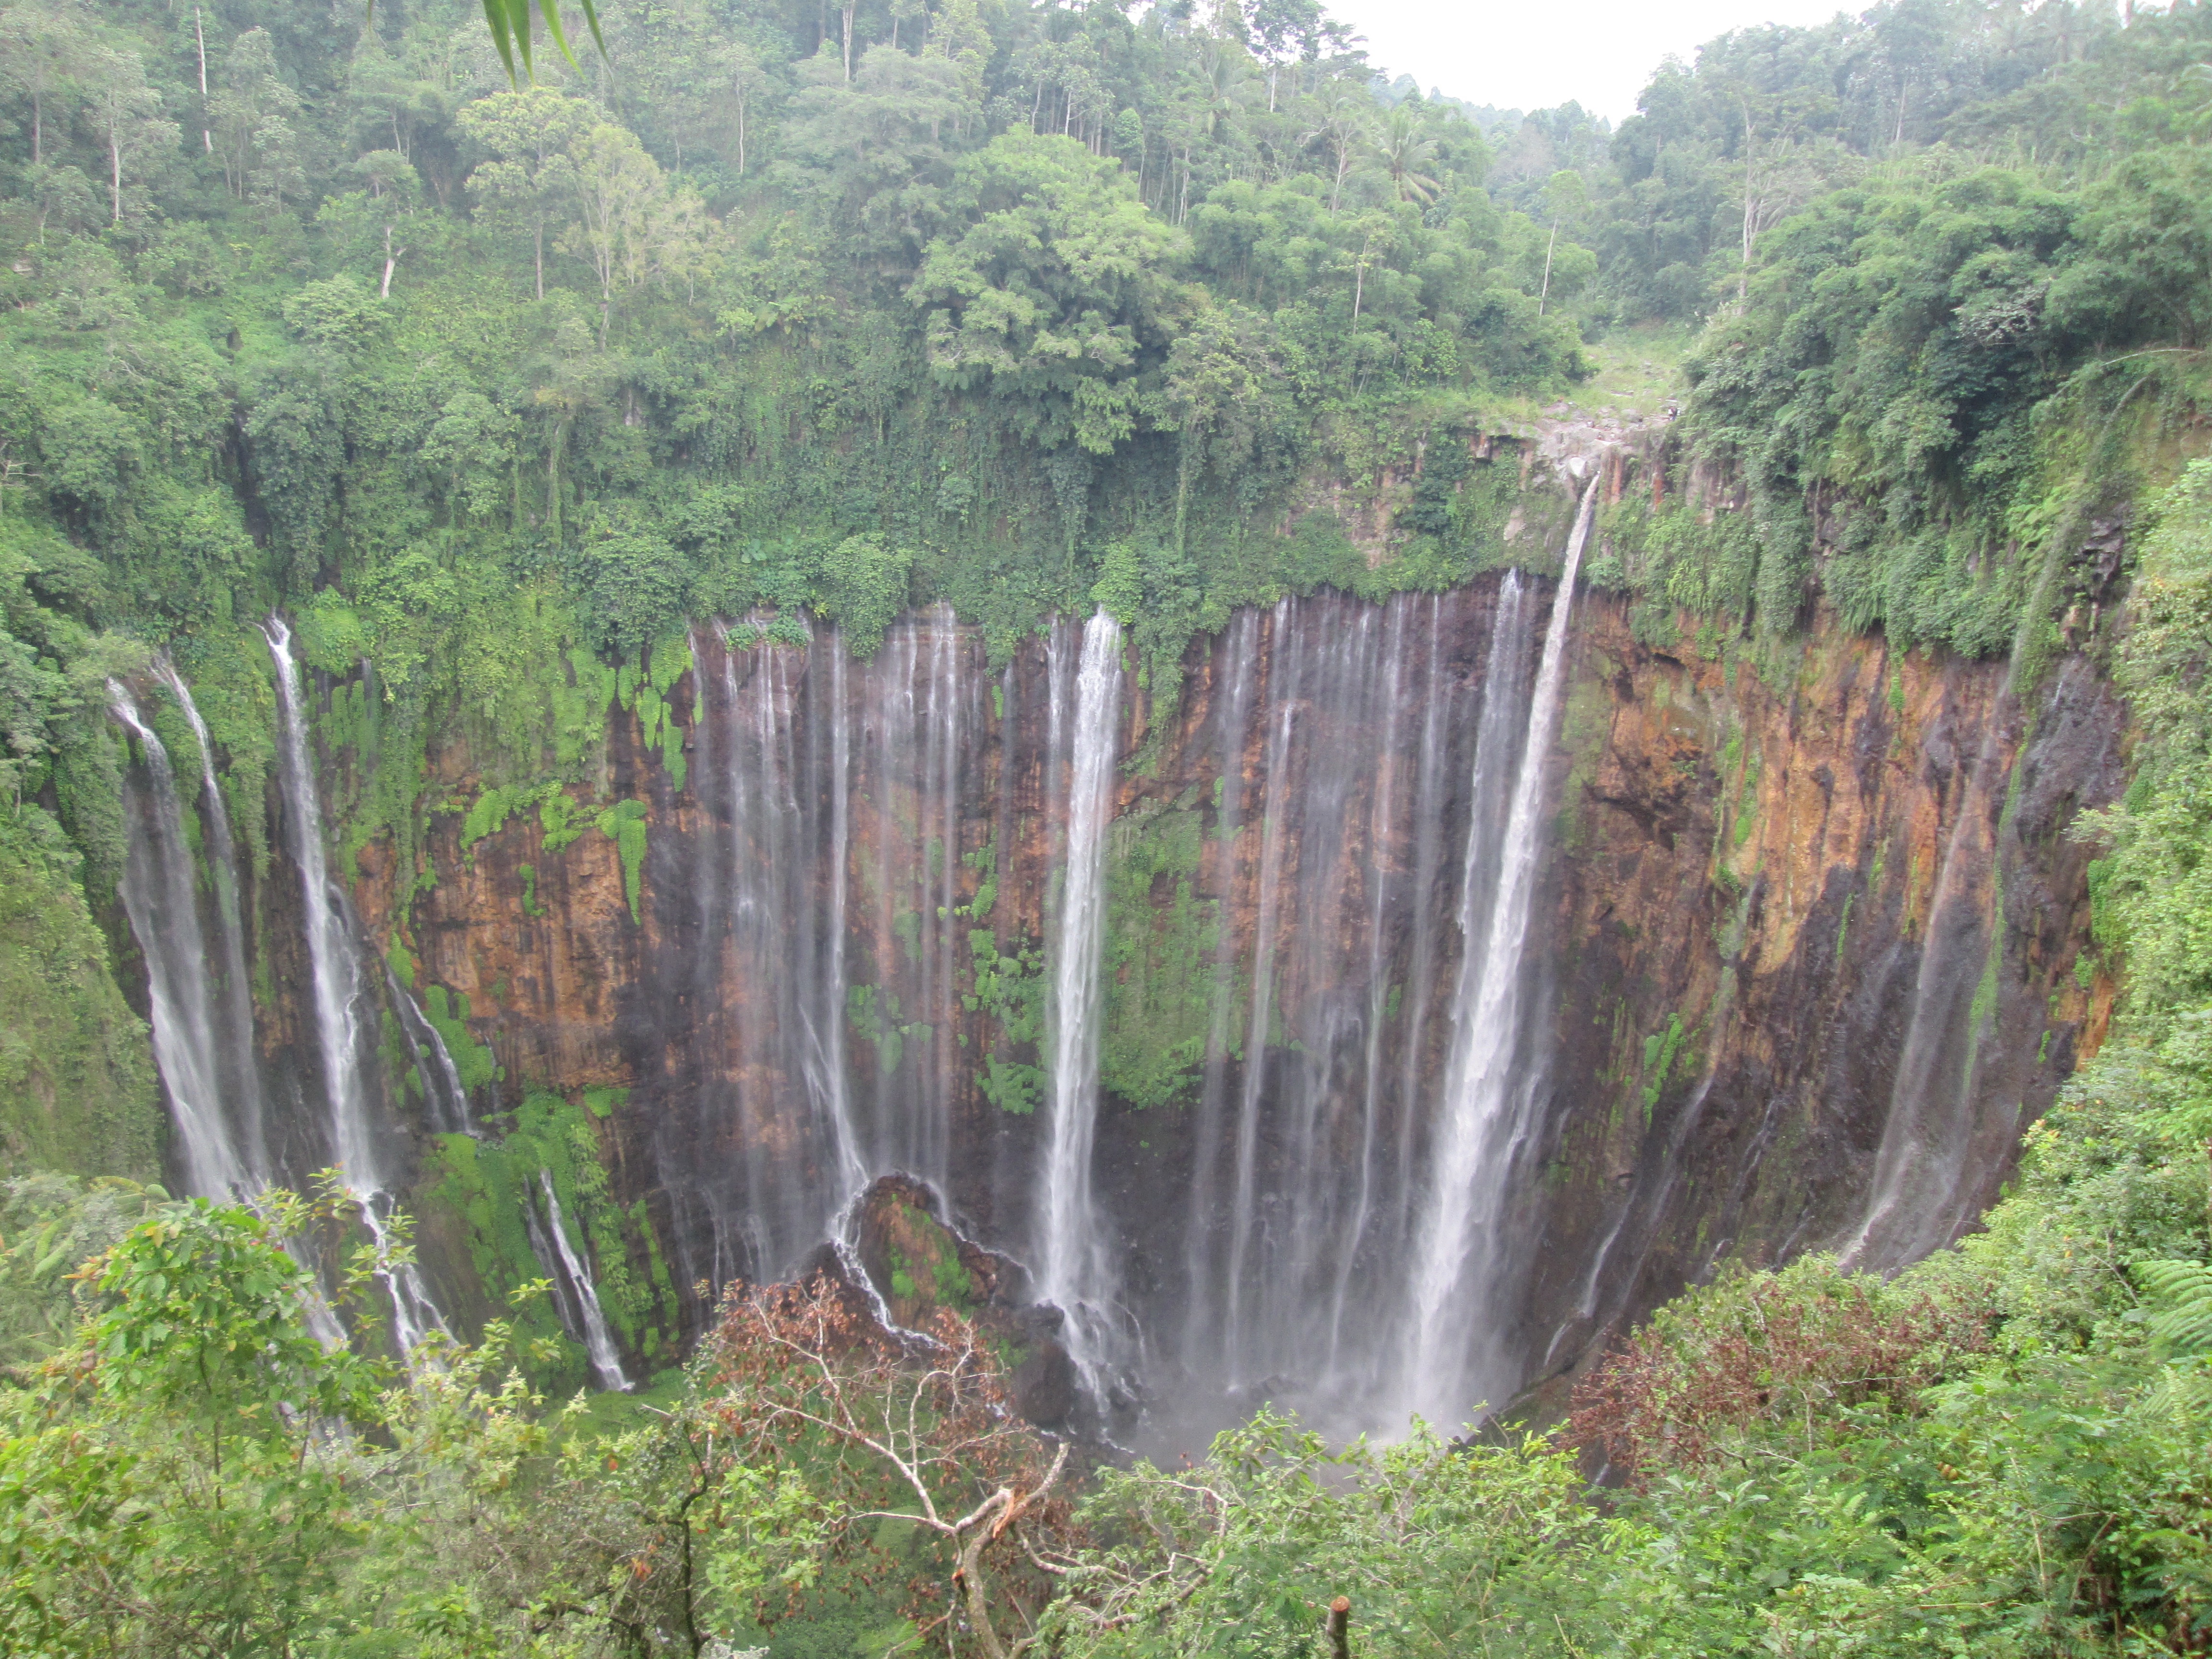
waterfall, body of water, rainforest, ravine, wasserfall, water feature, watercourse, nature reserve, geological phenomenon